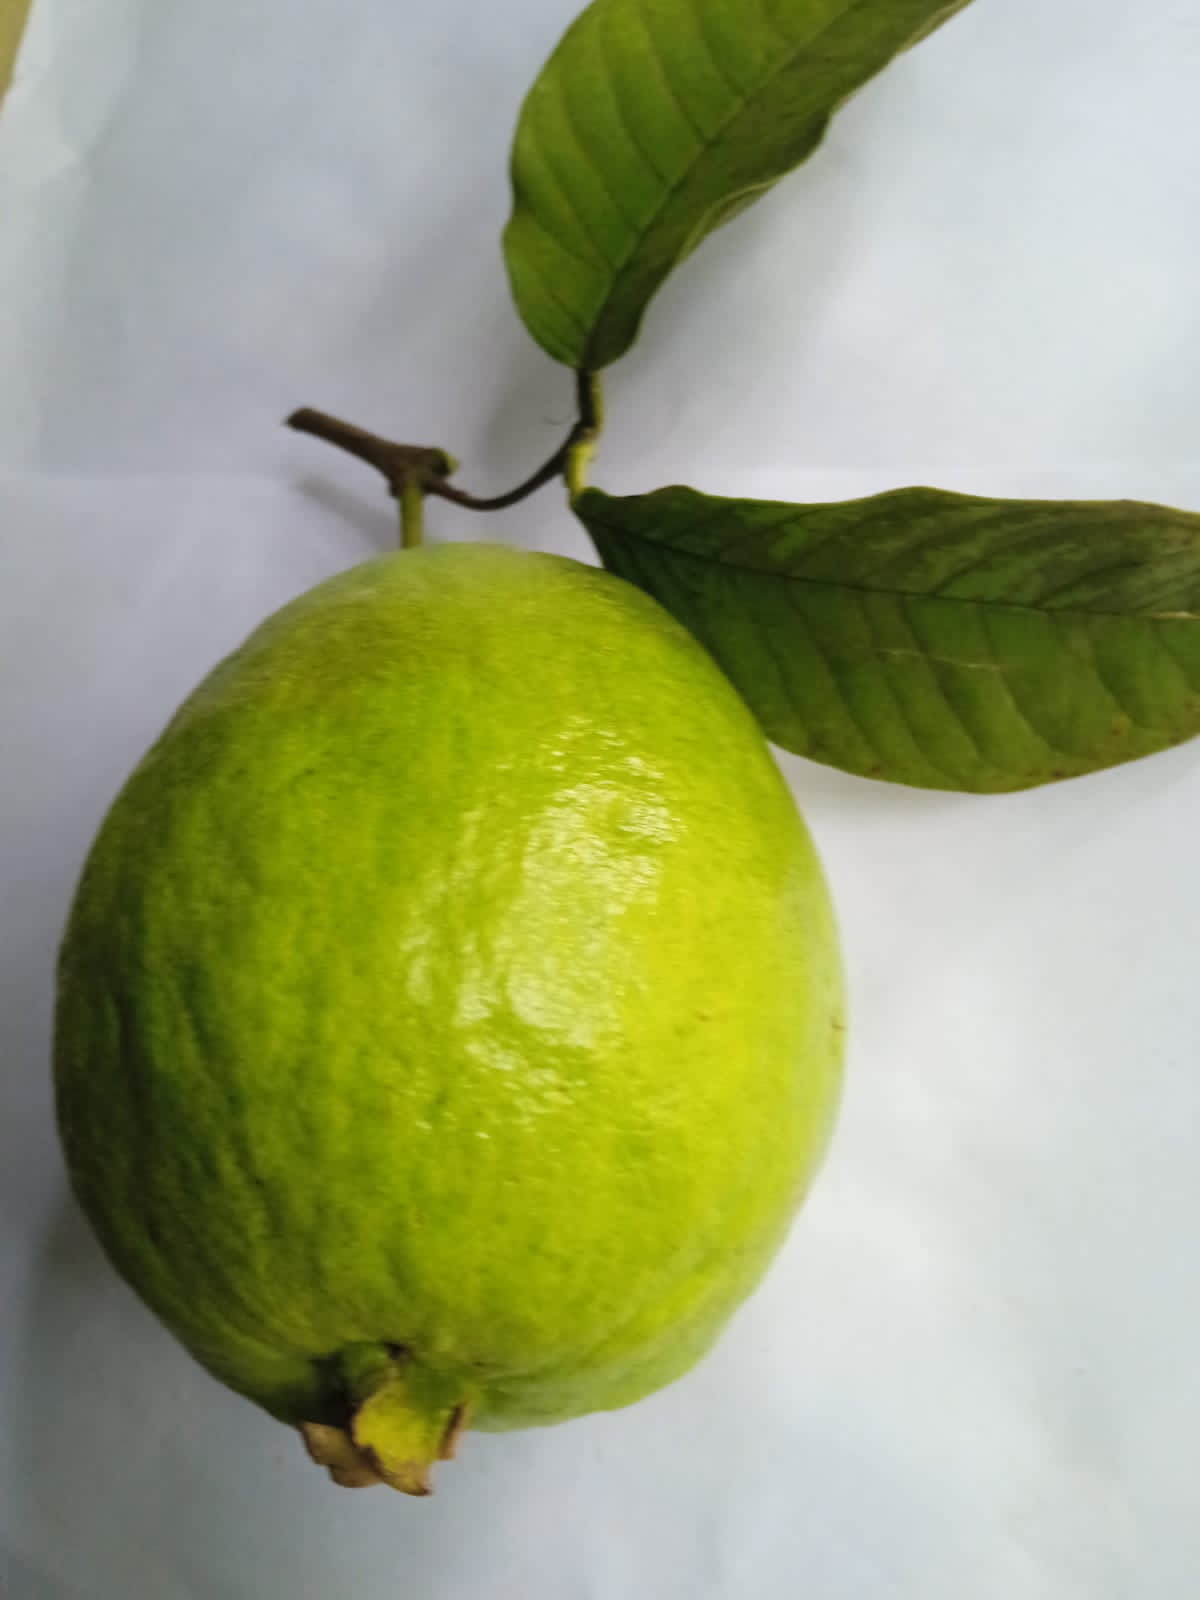
Fruit: guava
Condition: fresh